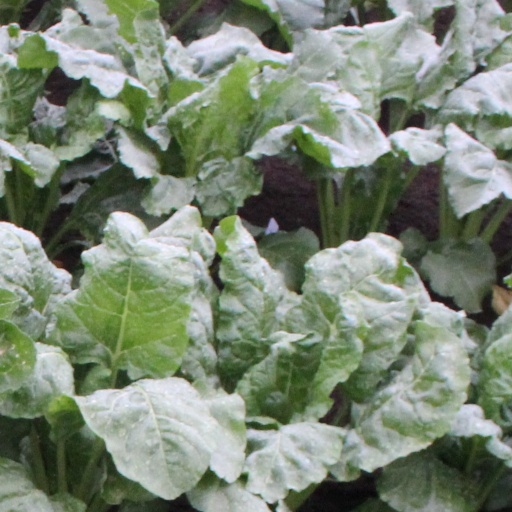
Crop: sugar beet